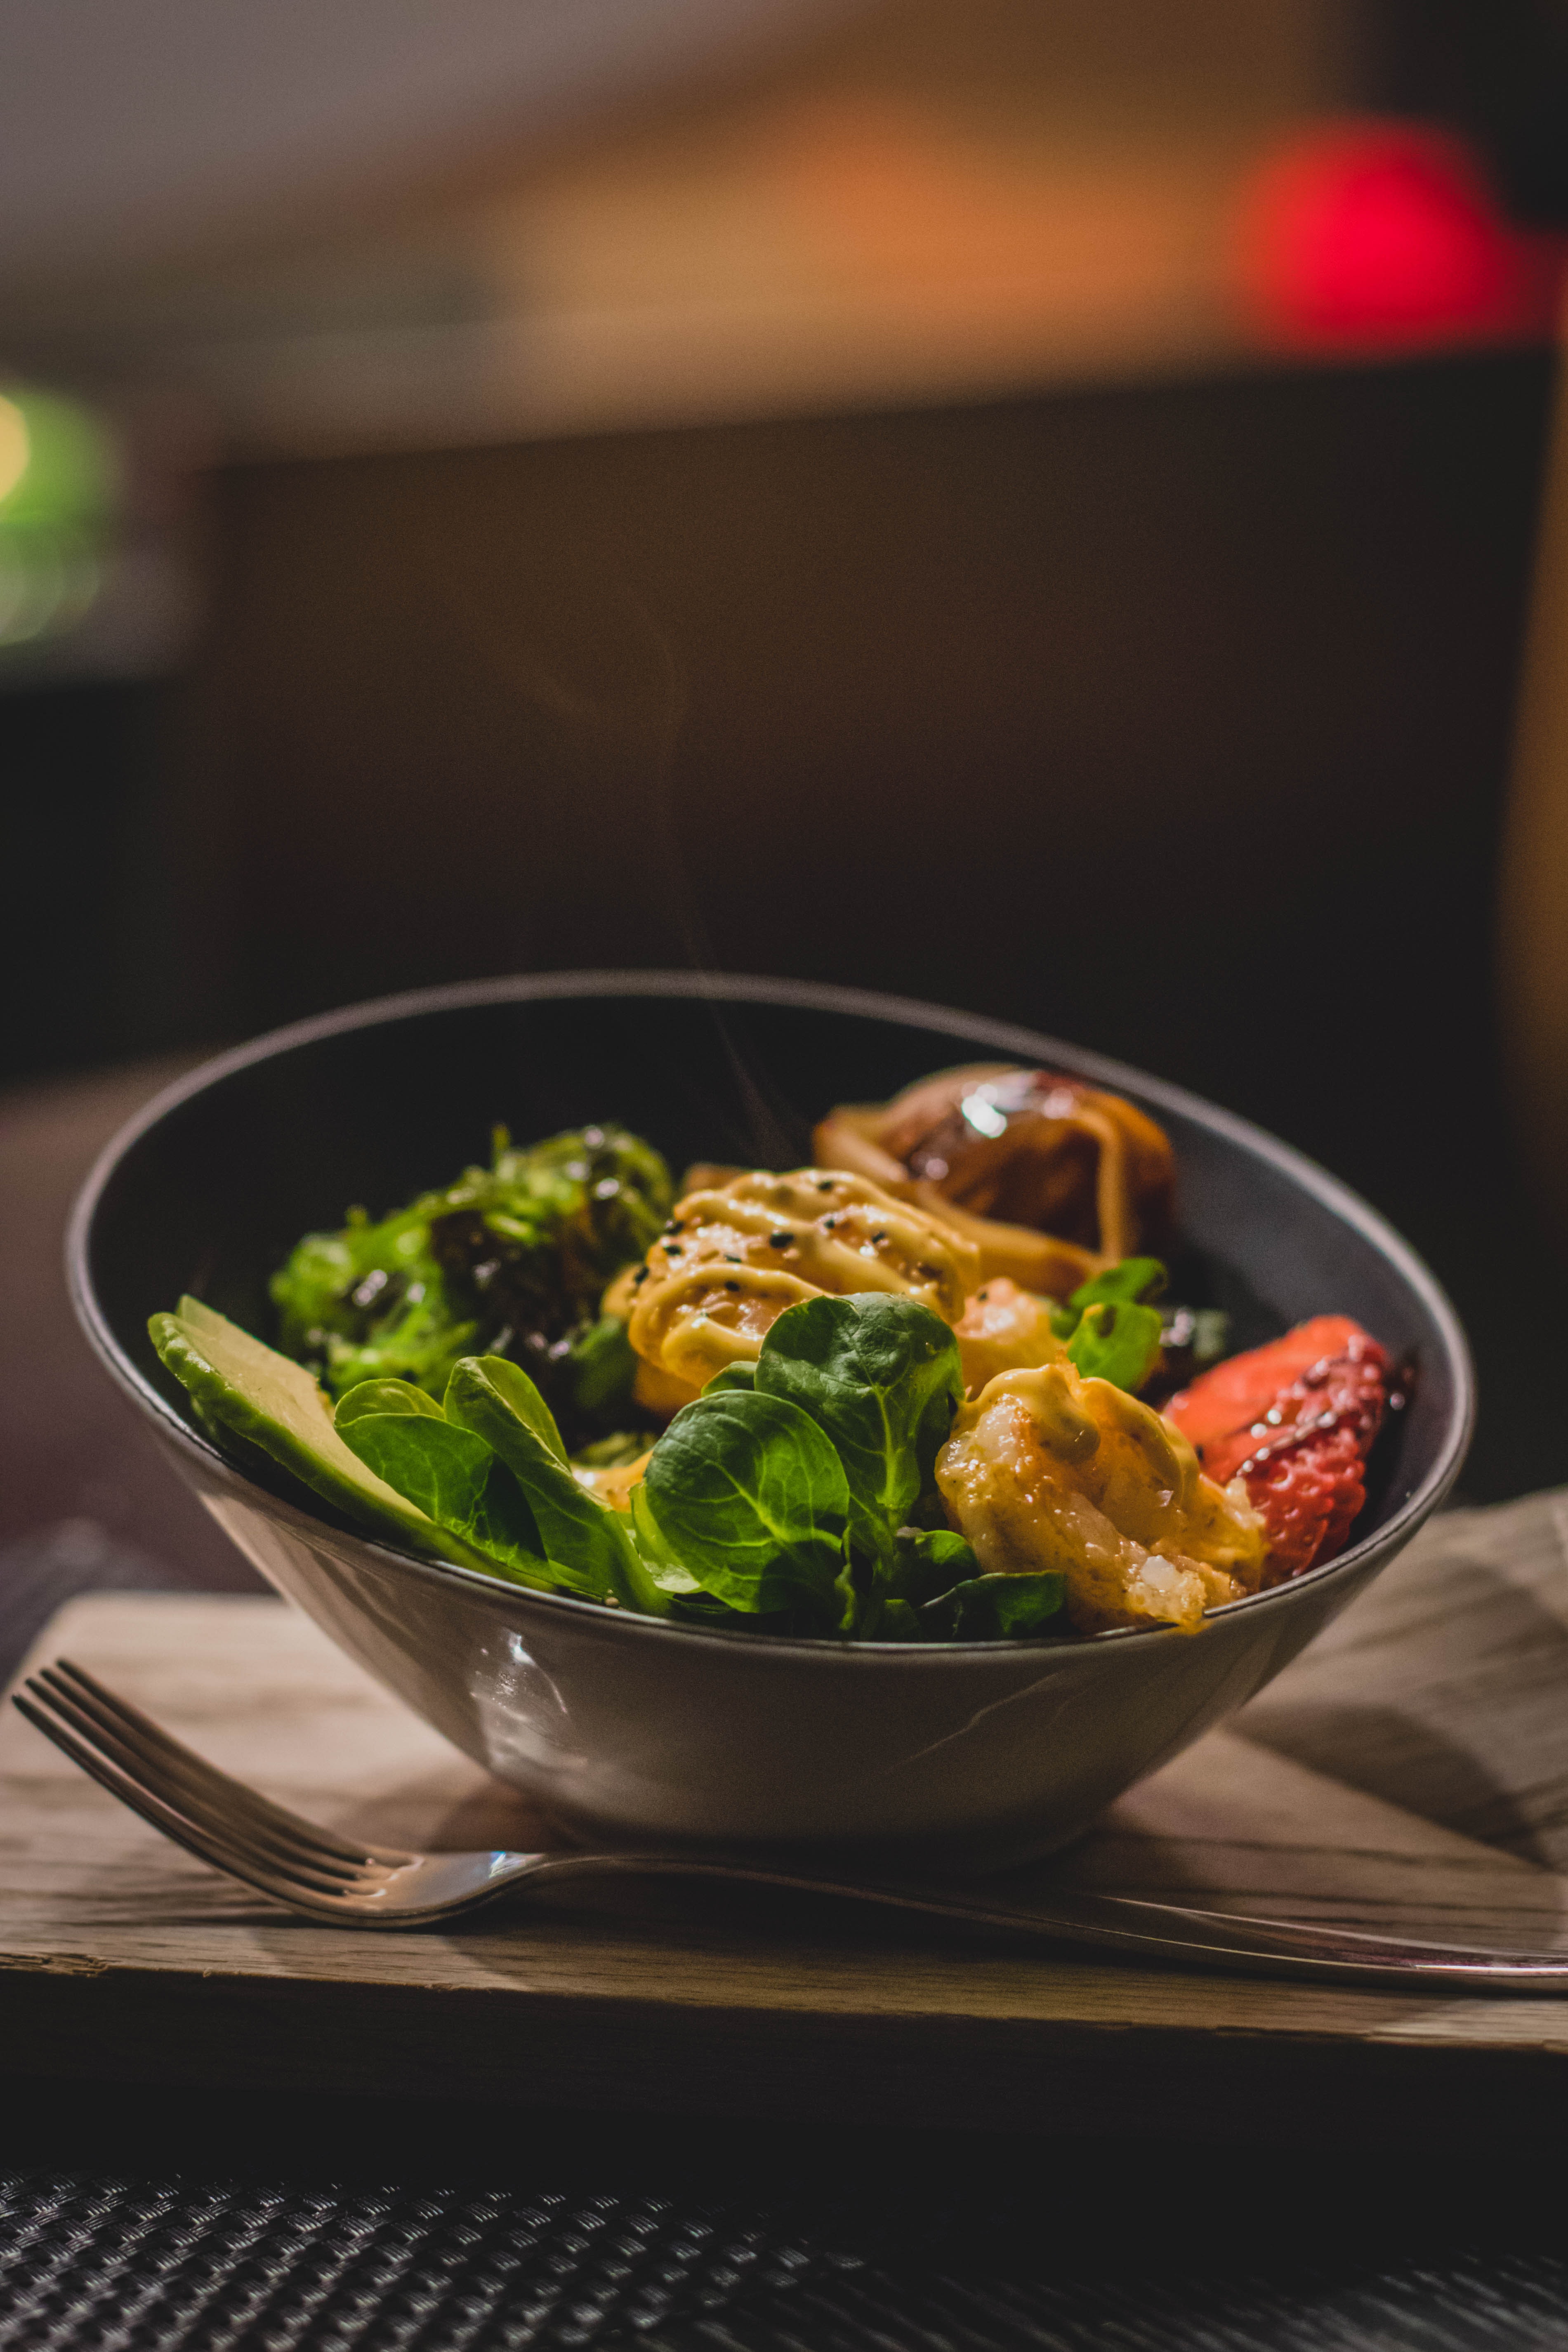
food, dish, cuisine, ingredient, produce, vegetable, recipe, meat, leaf vegetable, cruciferous vegetables, vegetarian food, la carte food, wok